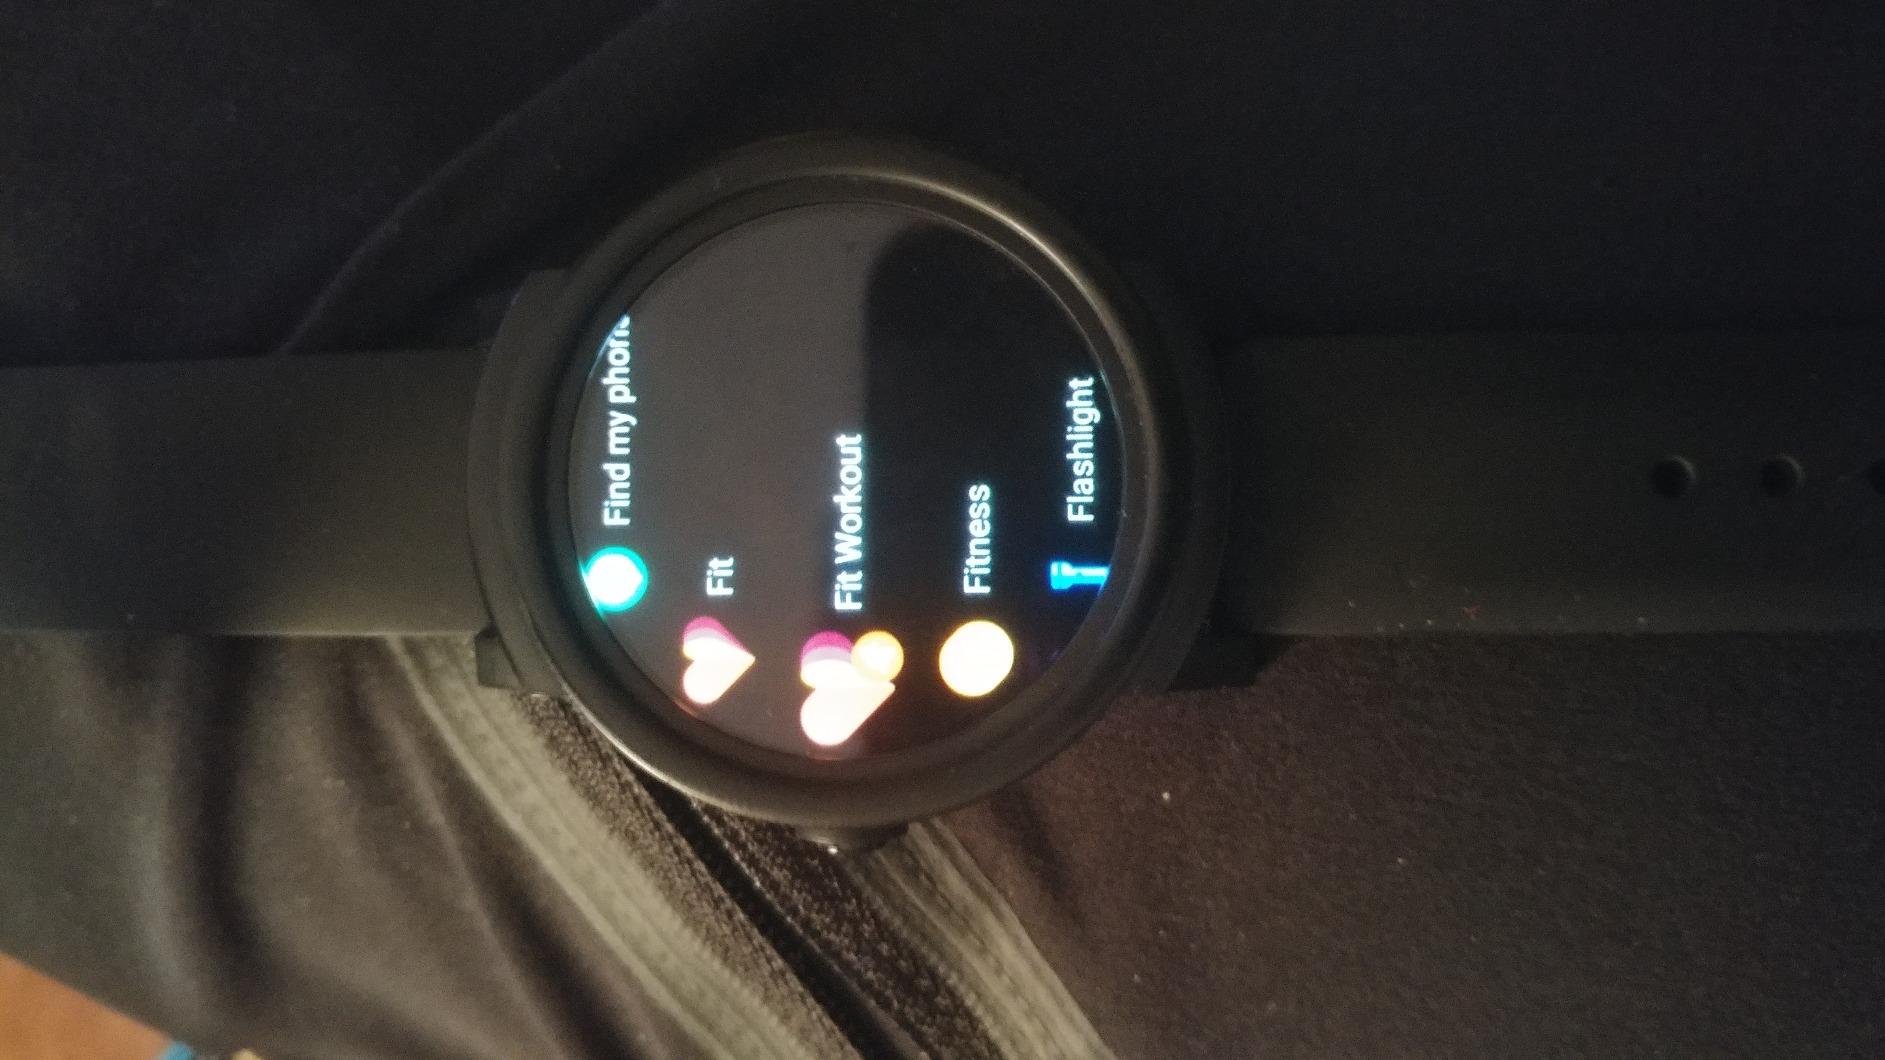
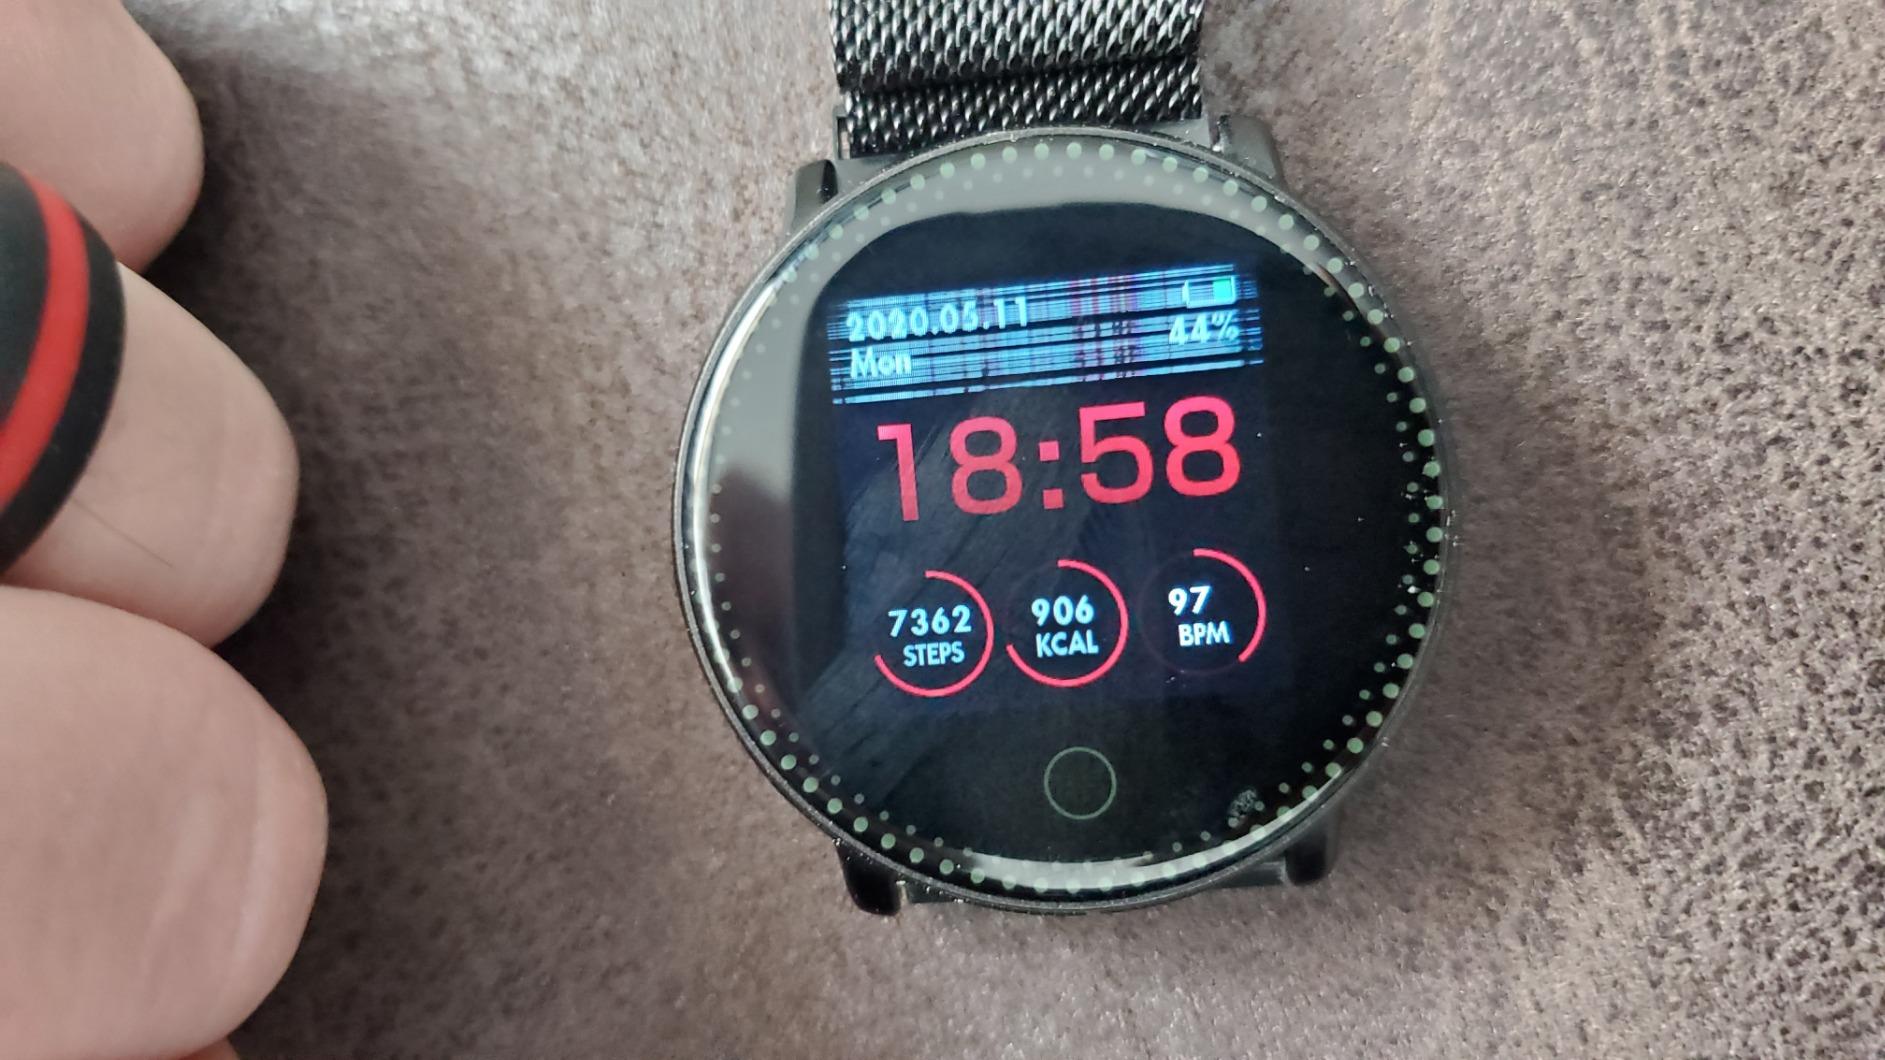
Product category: smartwatch
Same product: no